Saint Martin's Island

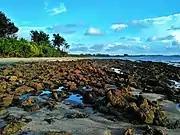
Coral in St. Martin's Island .

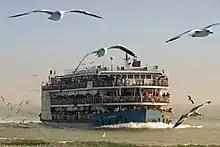
M.V. Bangali. (32191488734)

The island's economy is primarily based on fishing, which supports the majority of its roughly 3,700 inhabitants. The other staple crops are rice and coconut. Being very common on the island, algae are collected, dried, and exported to Myanmar. Between October and April, the fishermen from neighbouring areas bring their caught fish to the island's temporary wholesale market. However, imports of chicken, meat and other foods come in from mainland Bangladesh and Myanmar. As the centre and the south are mainly farmland and makeshift huts, most of the permanent structures are around the far north of the island.